Therac-25

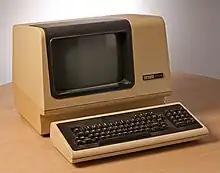
DEC VT100 video computer terminal

The Therac-25 had been in operation in the clinic for six months when, on July 26, 1985, a 40-year-old patient was receiving her 24th treatment for cervical cancer. The operator activated the treatment, but after five seconds the machine stopped with the error message "H-tilt", the treatment pause indication and the dosimeter indicating that no radiation had been applied. The operator pressed the key (Proceed : continue). The machine stopped again. The operator repeated the process five times until the machine stopped the treatment. A technician was called and found no problem. The machine was used to treat six other patients on the same day.